The Mistress (2012 film)

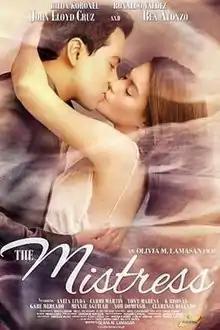
Theatrical movie poster

The Mistress is a 2012 Filipino romantic melodrama film directed by Olivia Lamasan, starring John Lloyd Cruz and Bea Alonzo with Ms. Hilda Koronel and Ronaldo Valdez.